Auld Lang Syne

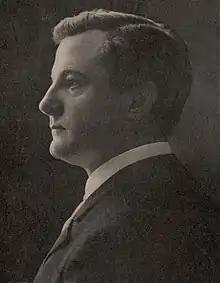
Frank C. Stanley (1868–1910)

The first recording of the song was made on wax cylinder in 1898 by the Englishmen Charles Samuel Myers and Alfred Cort Hadden, who sang it in a demonstration of the new technology whilst on an expedition to record Aboriginal Australian music with figures including Charles Seligman, W. H. R Rivers and Sidney Herbert Ray. The original 1898 recording can be heard online via the British Library Sound Archive website.